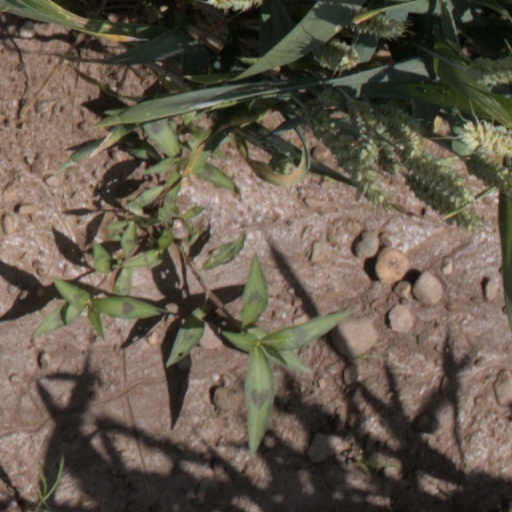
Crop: wheat